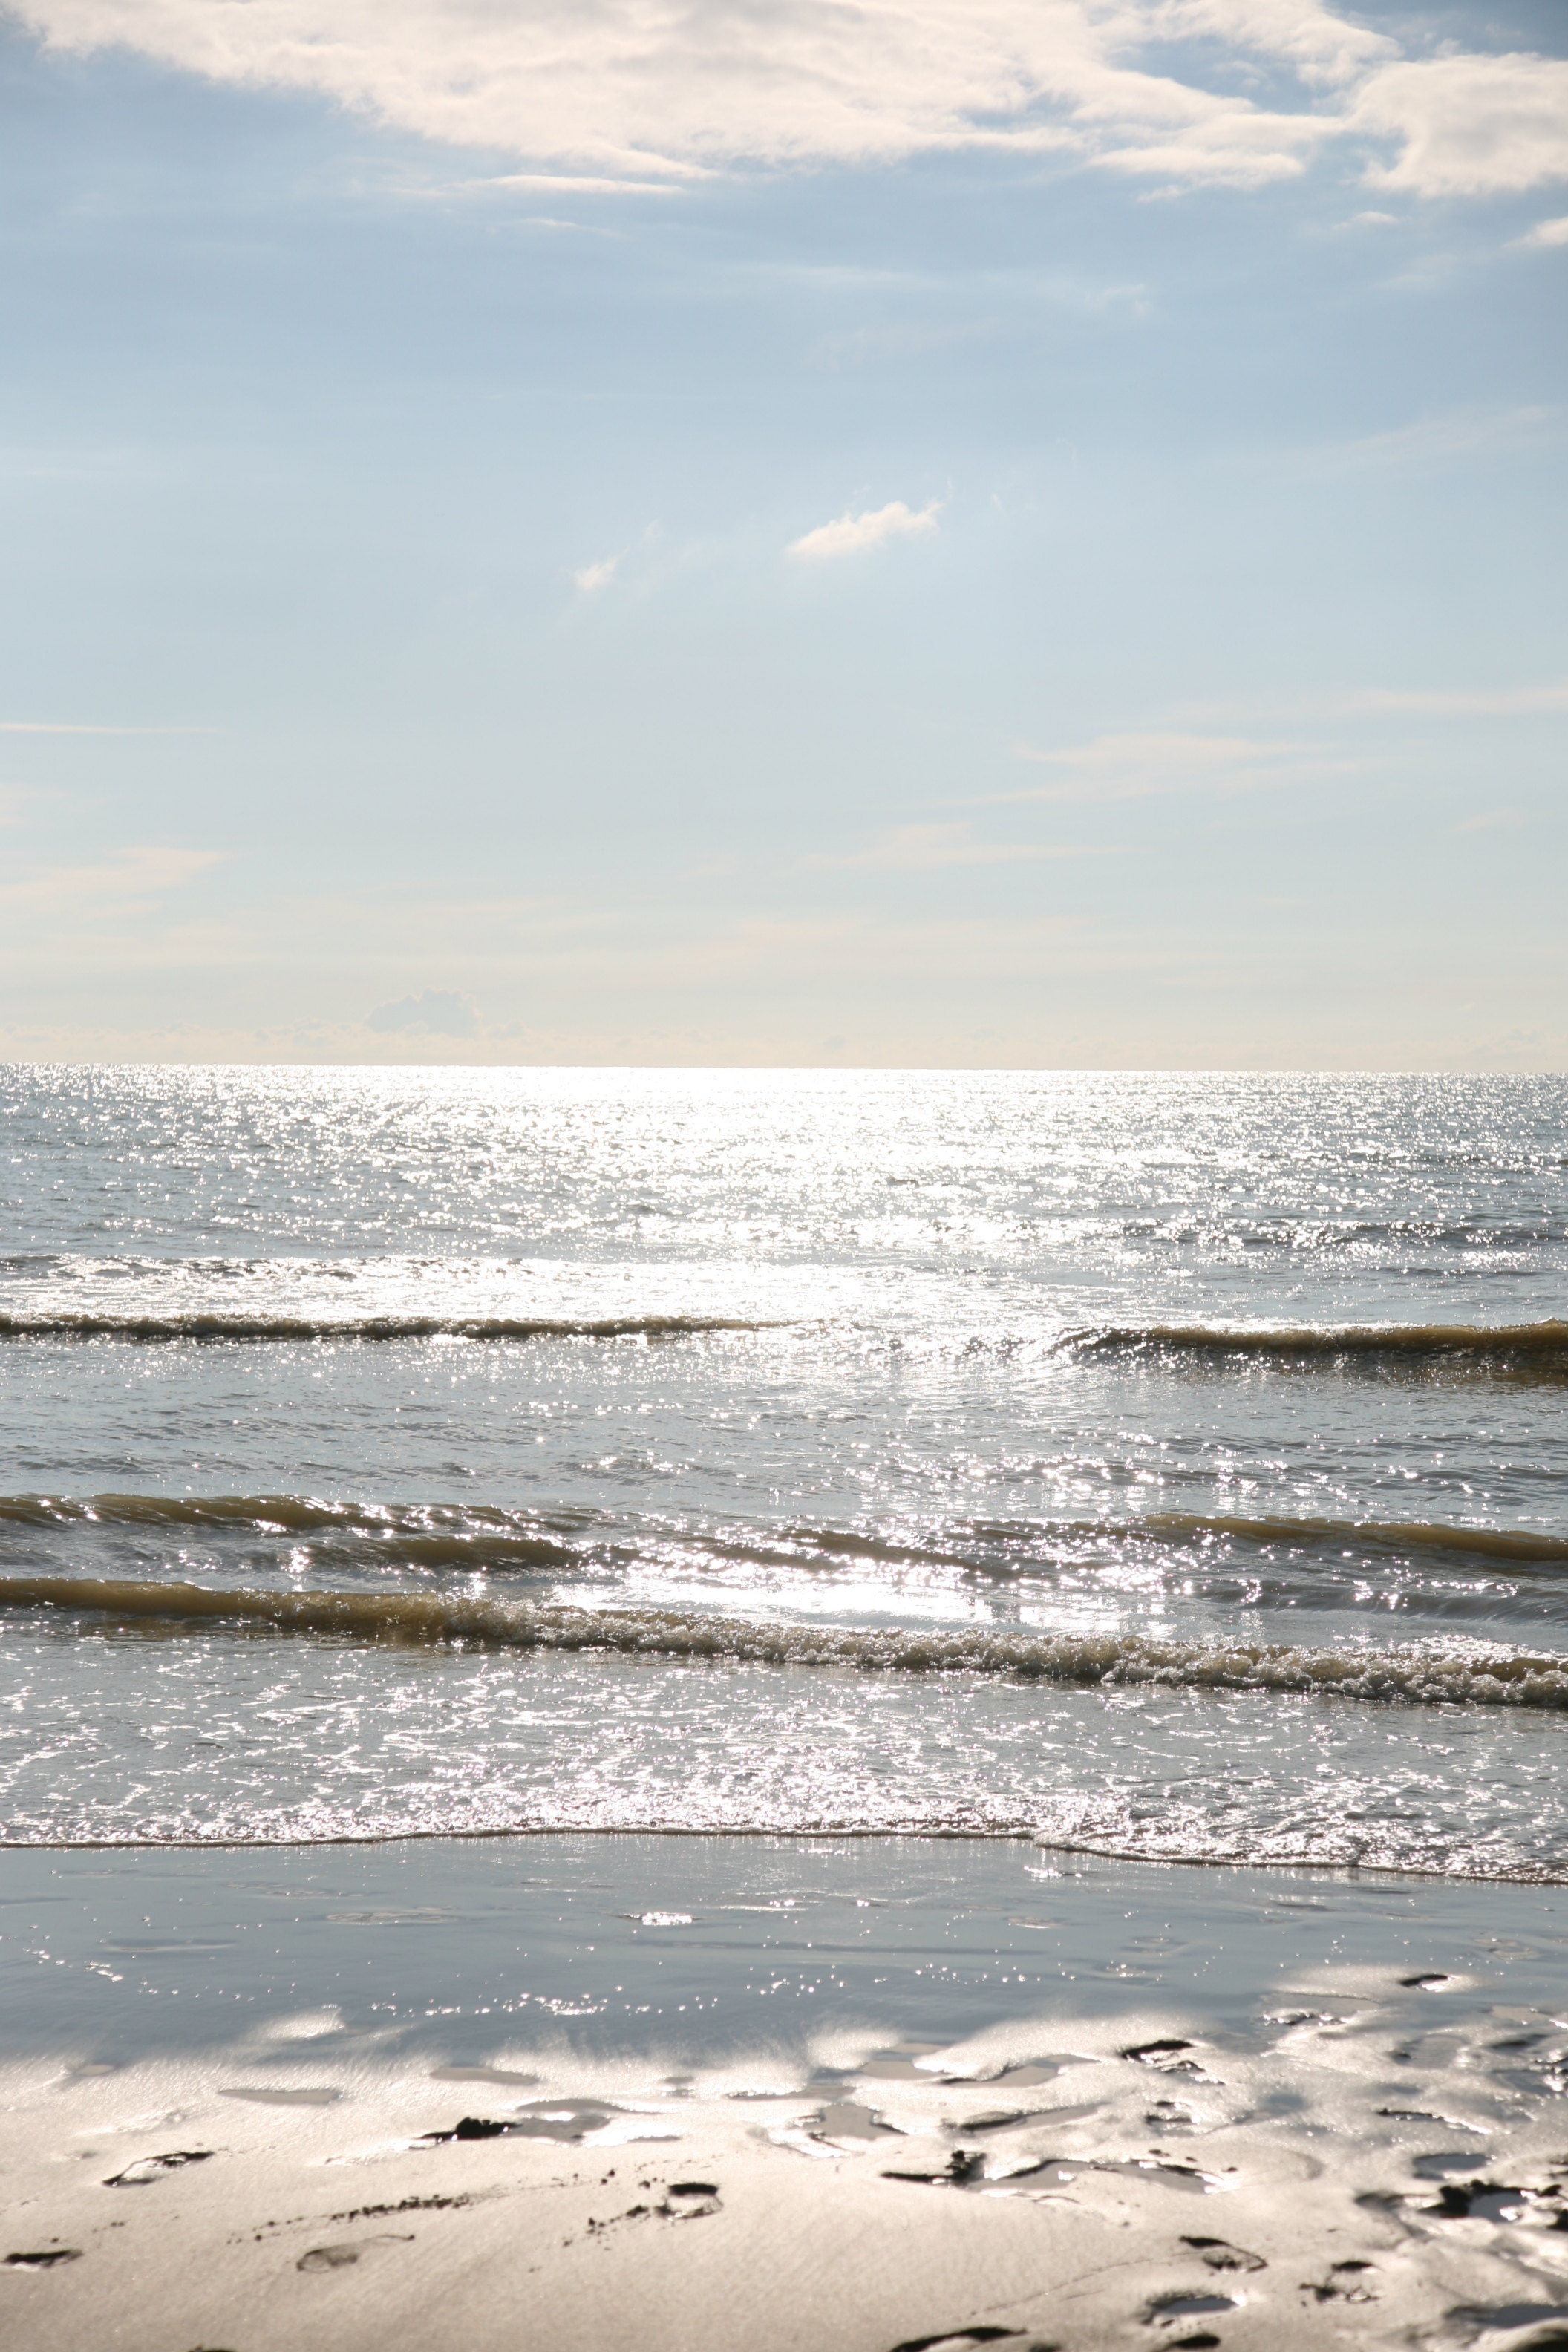
beach, sea, coast, water, sand, rock, ocean, horizon, cloud, sky, sunlight, shore, wave, france, material, body of water, strand, mer, playa, 5d, channel, frankreich, vague, pasdecalais, cotedopale, stellaplage, manche, cucq, welle, seasideresort, seebad, stationbaln aire, mudflat, wind wave